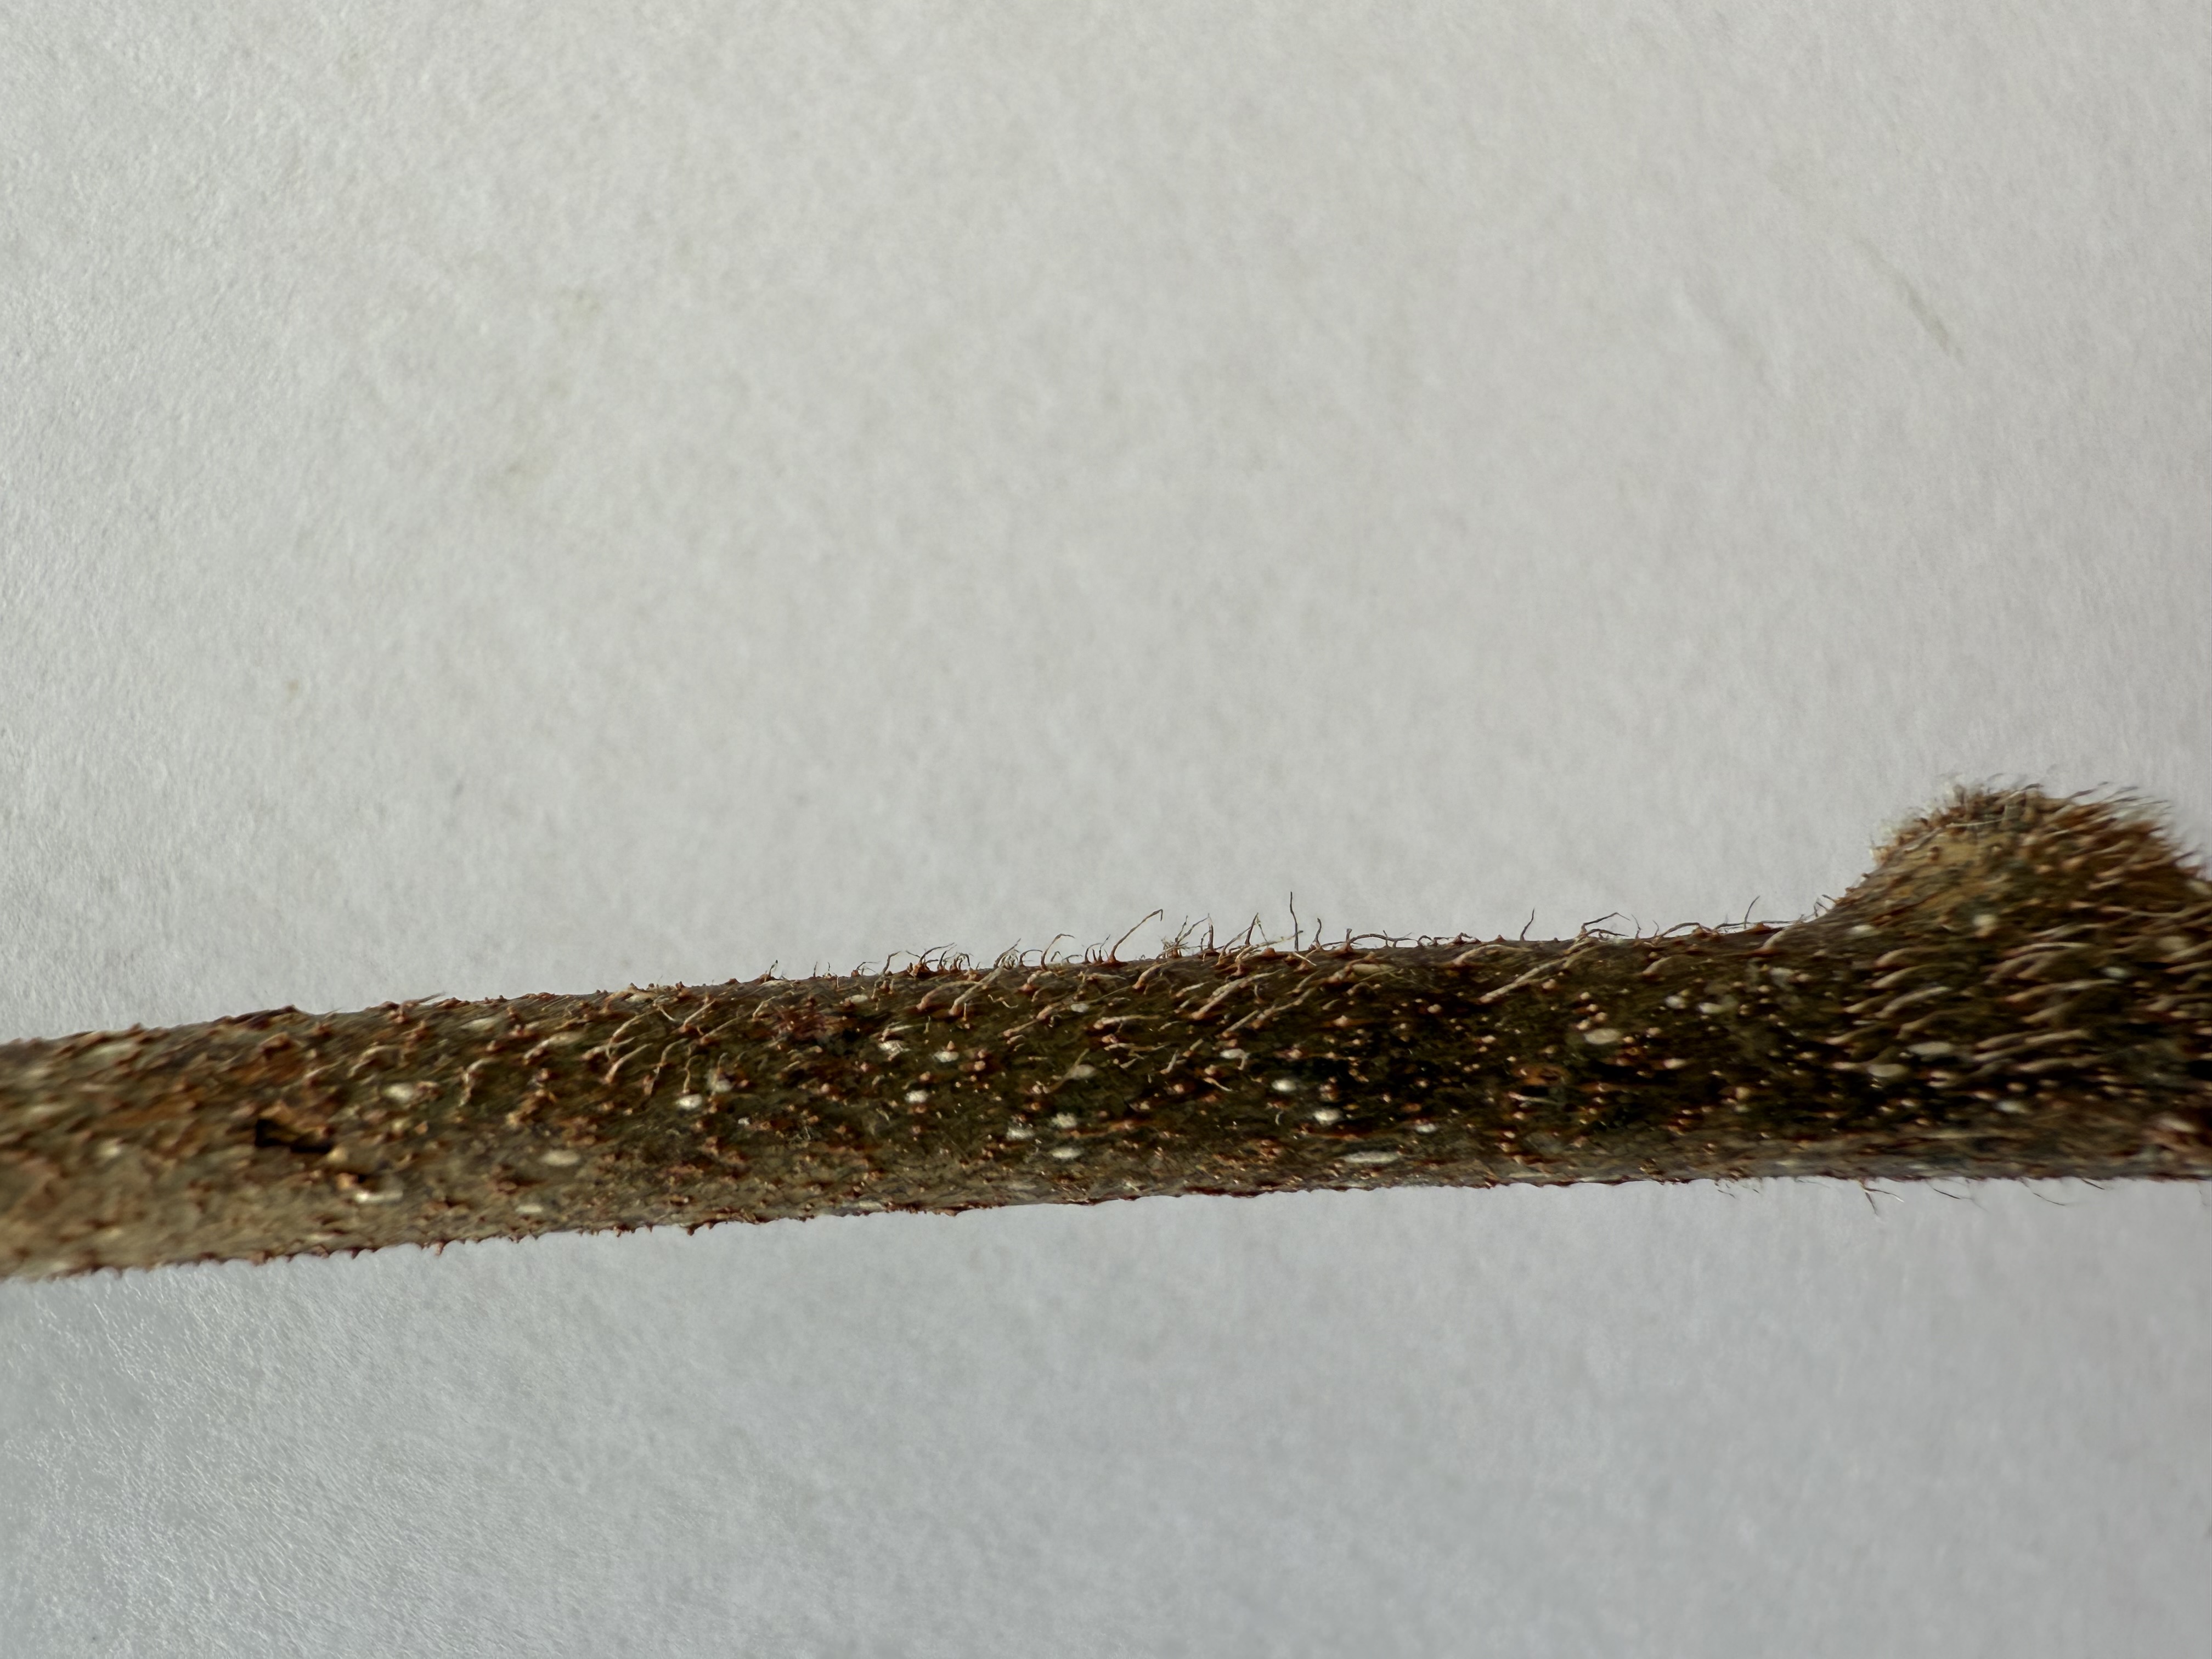
Variety: Kiwi